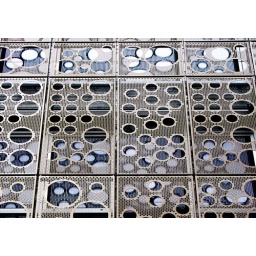
This facade covering sets this building apart from the others in this block.